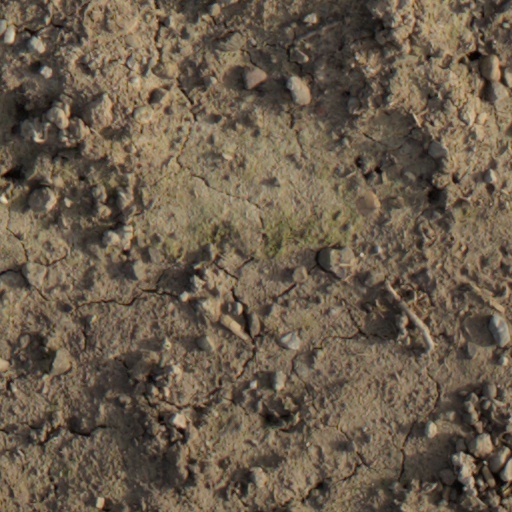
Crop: wheat